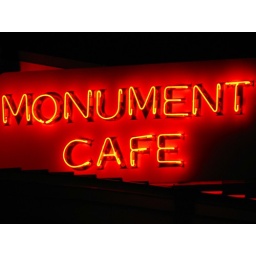
The Monument just moved to a new building near the Georgetown square. The brought their trademark sign with them.